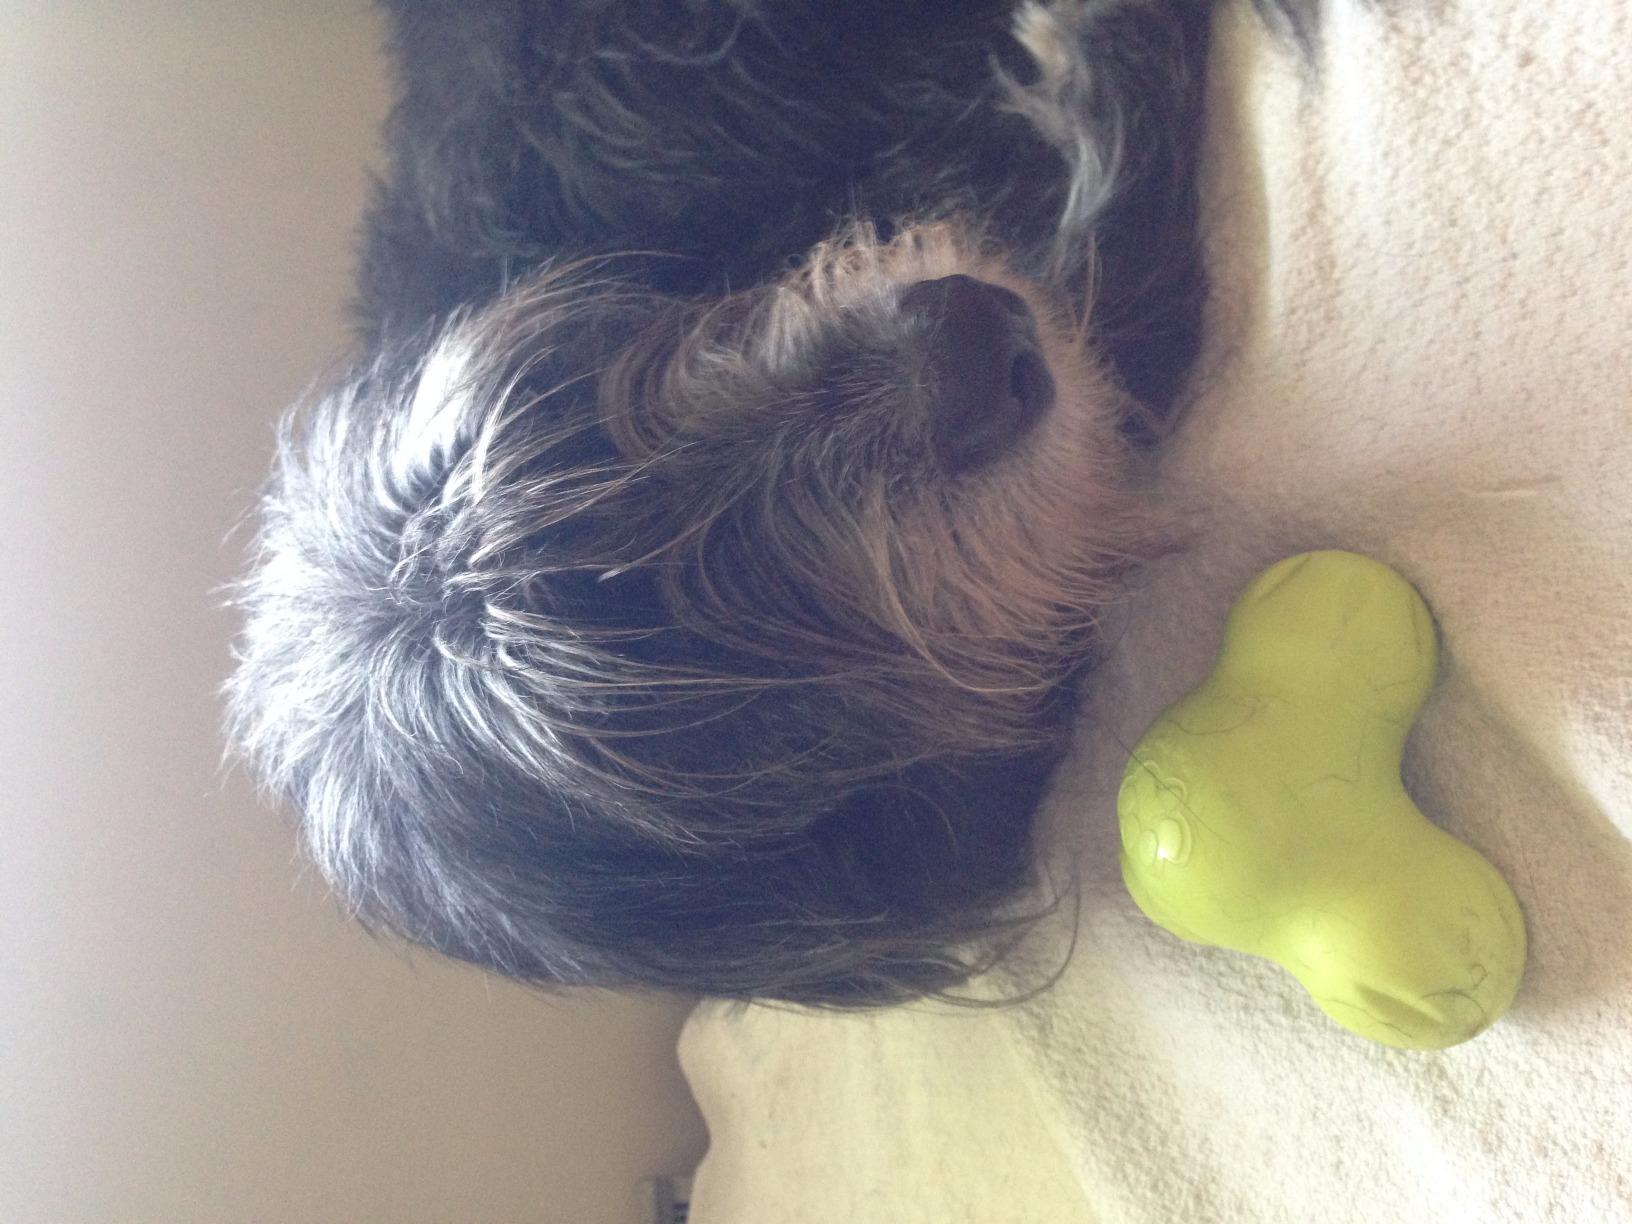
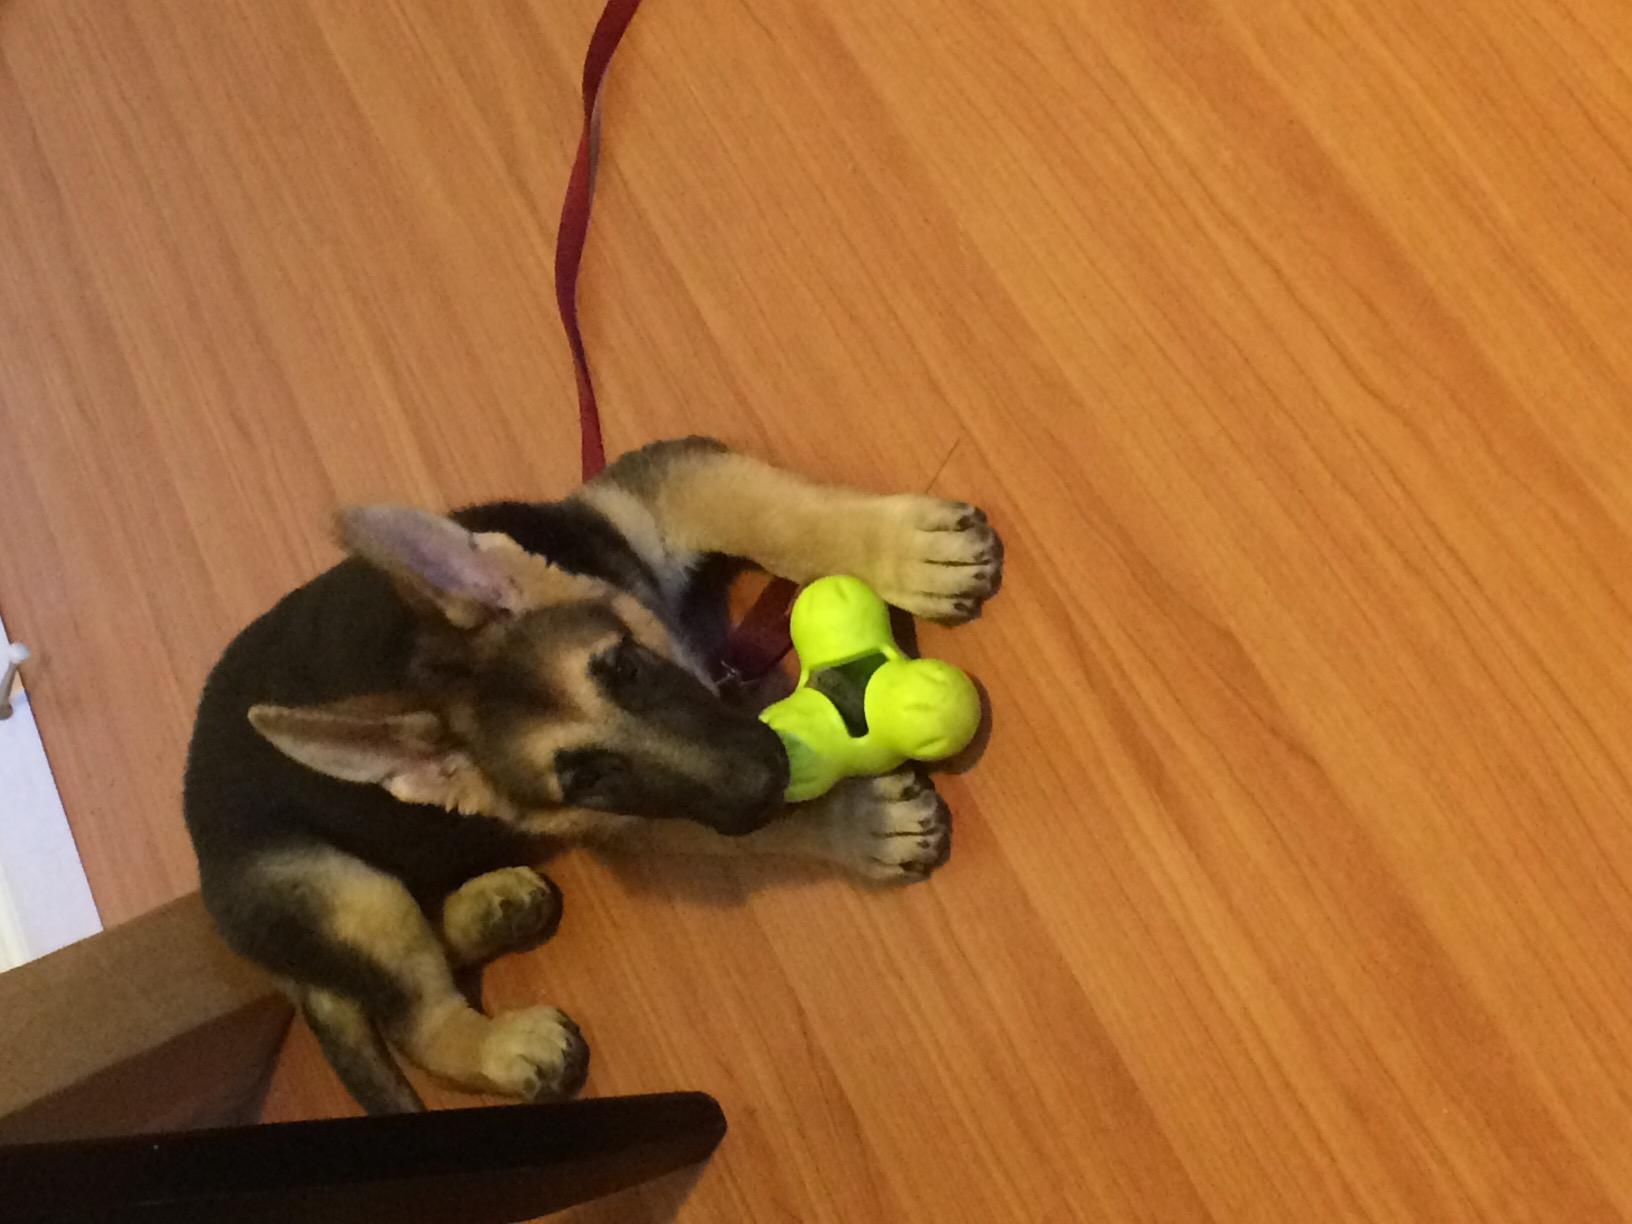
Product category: items_toy
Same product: yes